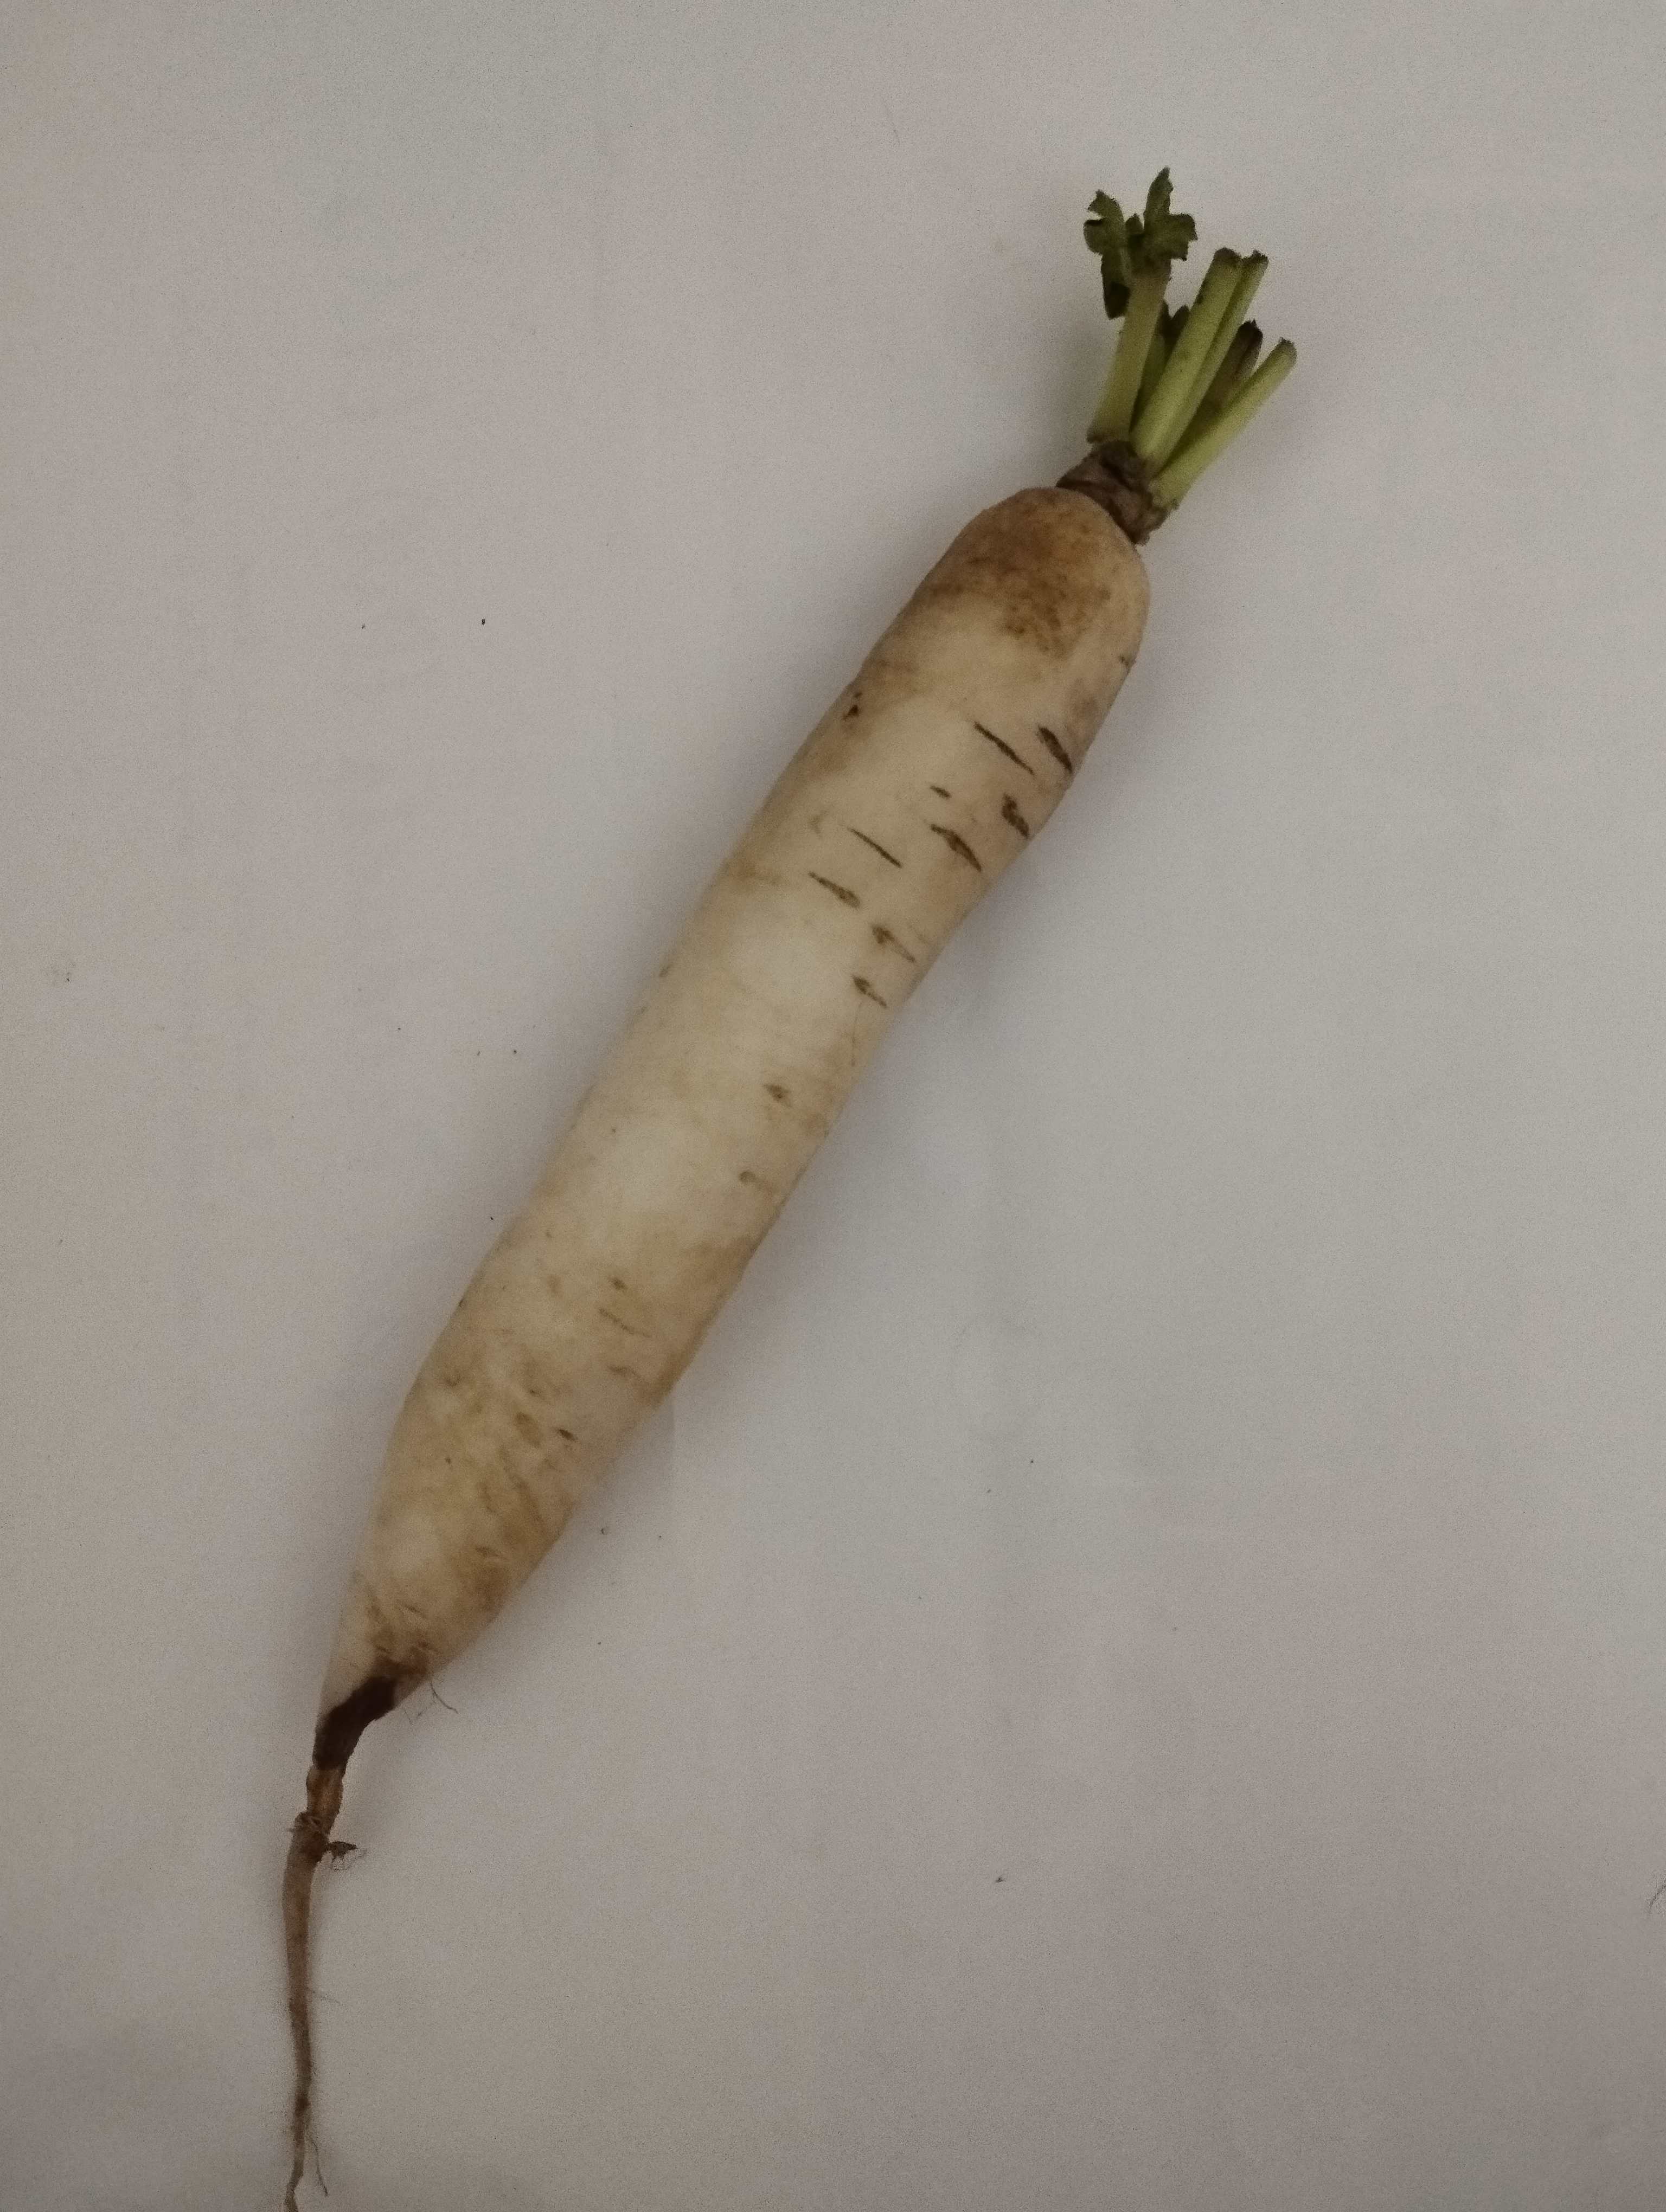
Label: Raphanus sativus